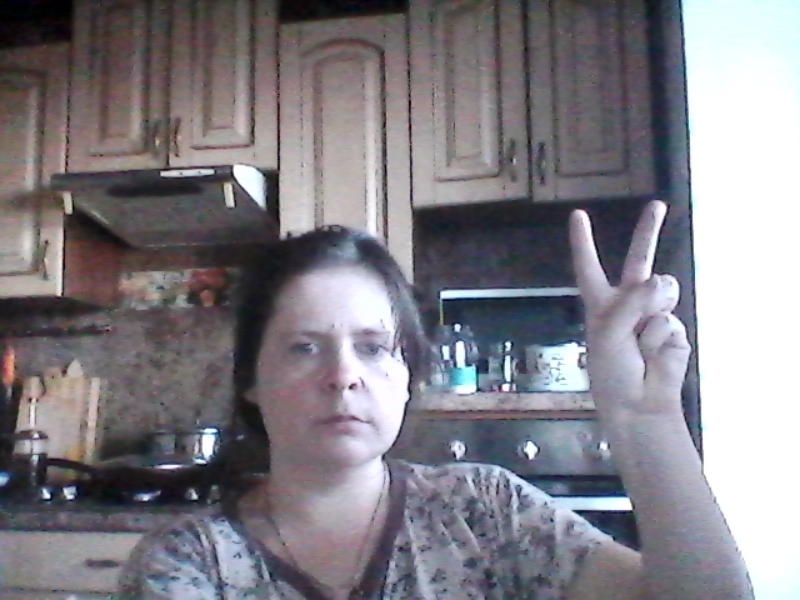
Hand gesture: peace